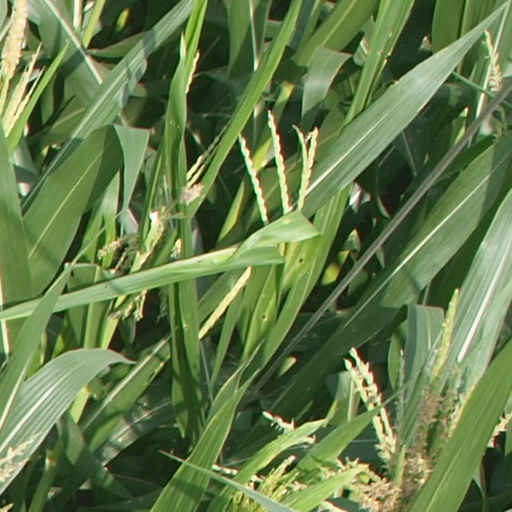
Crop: maize; corn